Eastville Historic District

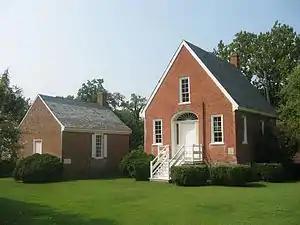
Eastville Courthouse, August 2005

Eastville Historic District is a national historic district located at Eastville, Northampton County, Virginia. The district encompasses 315 contributing buildings, 7 contributing sites, and 4 contributing structures in the county seat of Northampton County. The historic district contains a wide variety of residential, commercial, governmental, educational, social, religious, and funerary resources dating from 1731. Notable buildings include the courthouse (1731), clerk's office (c. 1750), Park Hall (c. 1750), Eastville Inn, Ingleside (c. 1810), Hickory Grounds (c. 1825), Maria Robins House (c. 1799), the Old Brick Store (c. 1820), Abdell Funeral Home (c. 1870), Edward Holland House (c. 1870, 1900), and Ailworth Hall (c. 1900). Also located in the district are the separately listed Cessford, Eastville Mercantile, and James Brown's Dry Goods Store.